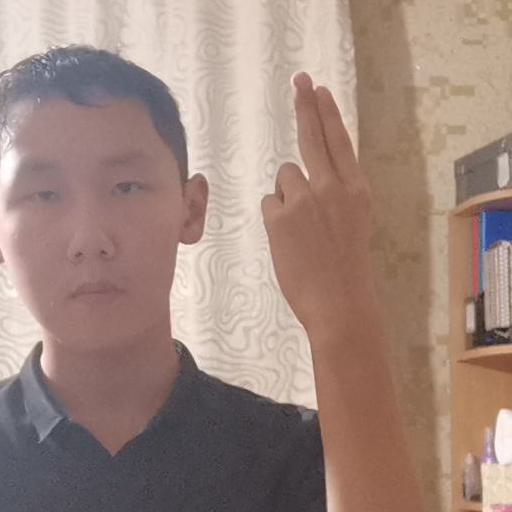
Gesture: two_up_inverted